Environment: real
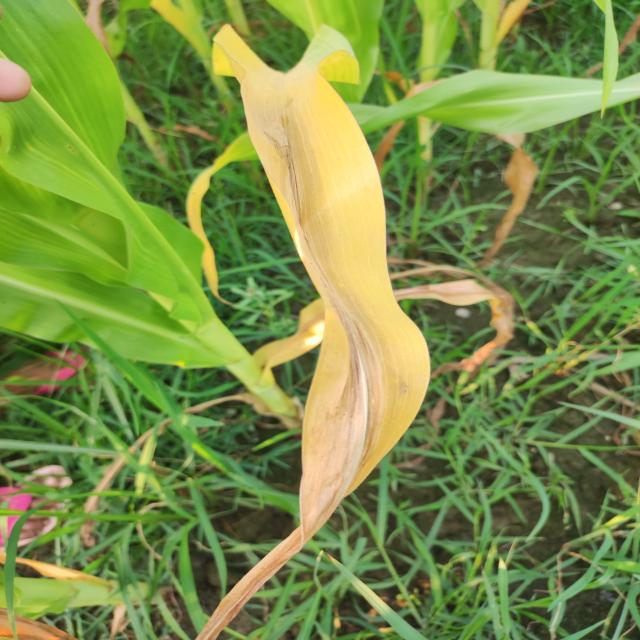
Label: nitrogen_deficiency